Paddy Glackin

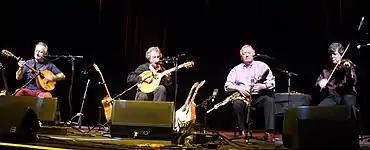
Donal Lunny, Andy Irvine, Liam O'Flynn, and Paddy Glackin at Celtic Connections, 2012

Although Glackin is quite outspoken in his preference for a pure soloist approach to the tradition, he has been involved in a number of experimental recordings, including "Roaratorio" by the American avant-garde composer John Cage and "Hidden Ground", a recording from 1980 made with the late multi-instrumentalist Jolyon Jackson which is notable for its use of synthesizers alongside Glackin's pure traditional fiddle playing. This recording anticipated the trend for mixing traditional Irish music with synthesizers.